Royal Navy SAR 60

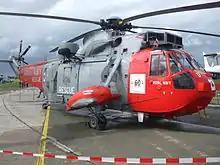
Sea King HAR.5 XV670, Nordholz, 2013

Events started on 12 January with the launch of RN SAR 60 by Commander Sea King, Commander Finn, at the London Boat Show. A Westland Sea King HAR.5 rescue helicopter and crew from 771 Naval Air Squadron flew up from their home station of RNAS Culdrose (HMS Seahawk) in Cornwall to perform rescue demonstrations in the Royal Victoria Dock, outside the ExCel Centre, on both days of the first weekend of the Show. More members of 771 NAS and their sister unit, Gannet SAR Flight from Prestwick in Scotland, manned a Royal Navy stand for the duration of the Show.